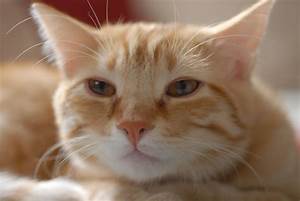
Label: cat